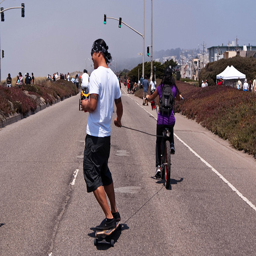
A man skateboards down the street while a woman bikes.
A man skateboarding and a woman on a bicycle going down a road with people watching.
A man riding a skateboard being towed by a woman on a bike.
A man on a skateboard is pulled by a woman on a bike.
A man on a skateboard hitching a ride from a woman on a bike.